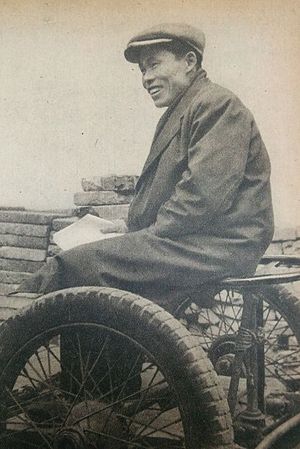
Kaneto Shindō
Kaneto Shindō var en japansk filminstruktør, manuskriptforfatter, filmproducer og forfatter. Han instruerede 48 film og skrev 238 manuskripter. Hans bedst kendte film er Children of Hiroshima, The Naked Island, horrorfilmen Onibaba, Kuroneko og A Last Note. Shindos manuskripter er indspillet af instruktører som Kon Ichikawa, Keisuke Kinoshita, Fumio Kamei og Tadashi Imai.